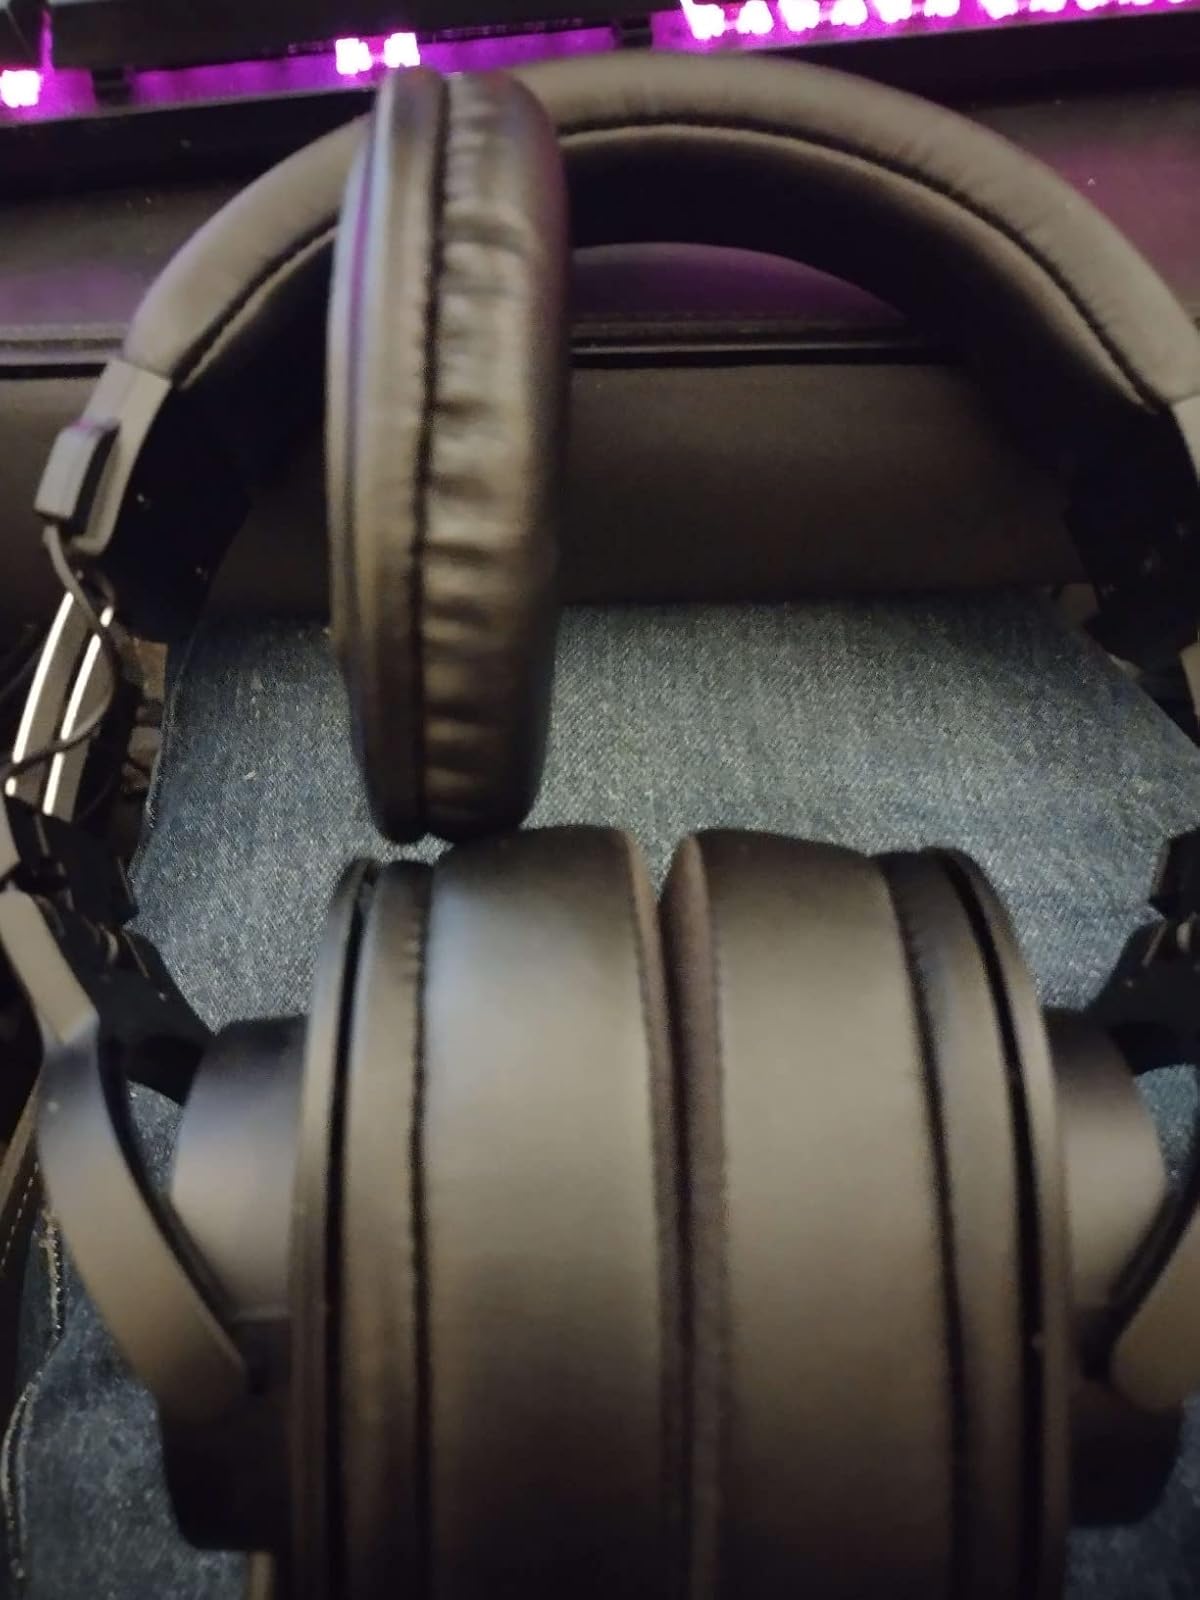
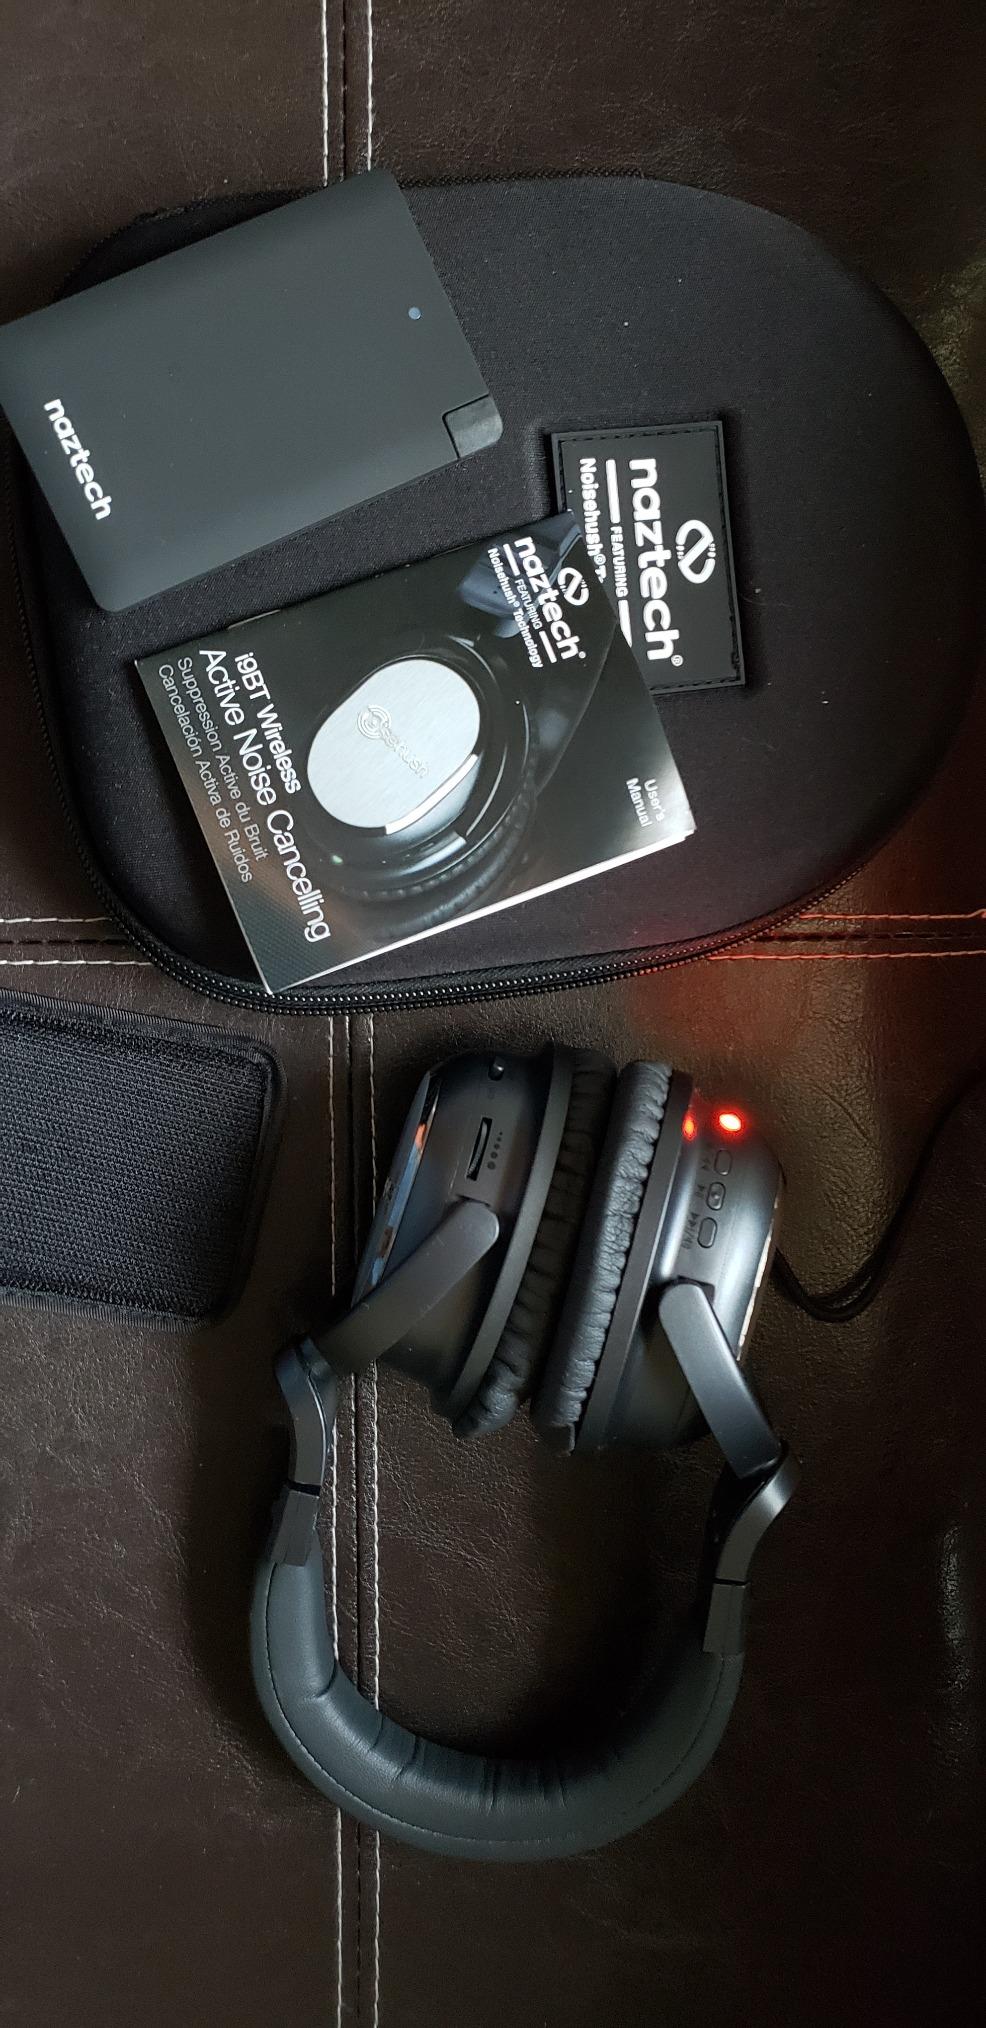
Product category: headphones
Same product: no